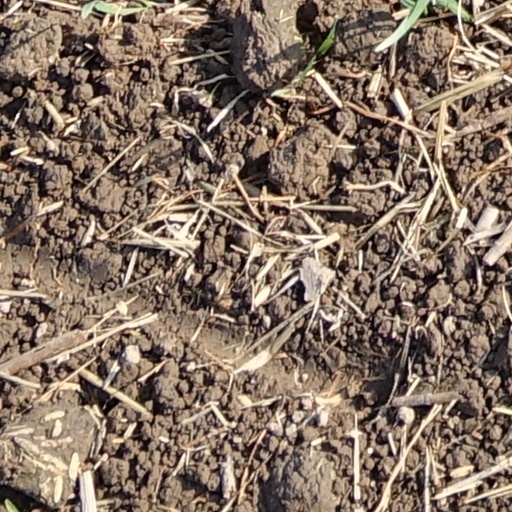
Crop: wheat